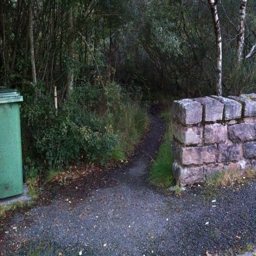
small path into forest stay this side of the bridge